Joshua Chamberlain

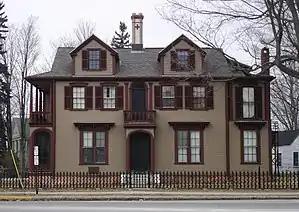
The Joshua Chamberlain Museum

In 1893, 30 years after the battle that made the 20th Maine famous, Chamberlain was awarded the Medal of Honor for his actions at Gettysburg. The citation commends him for his "Daring heroism and great tenacity in holding his position on the Little Round Top against repeated assaults, and carrying the advance position on the Great Round Top." As in many other Civil War actions, controversy arose when one of his subordinate officers stated that Chamberlain never actually ordered a charge at Gettysburg. The claim never seriously affected Chamberlain's fame or notability however. This original medal was lost, and later rediscovered in 2013, and donated to the Pejepscot Historical Society in Brunswick, Maine. A second, redesigned medal issued in 1904 is currently housed at Bowdoin College.